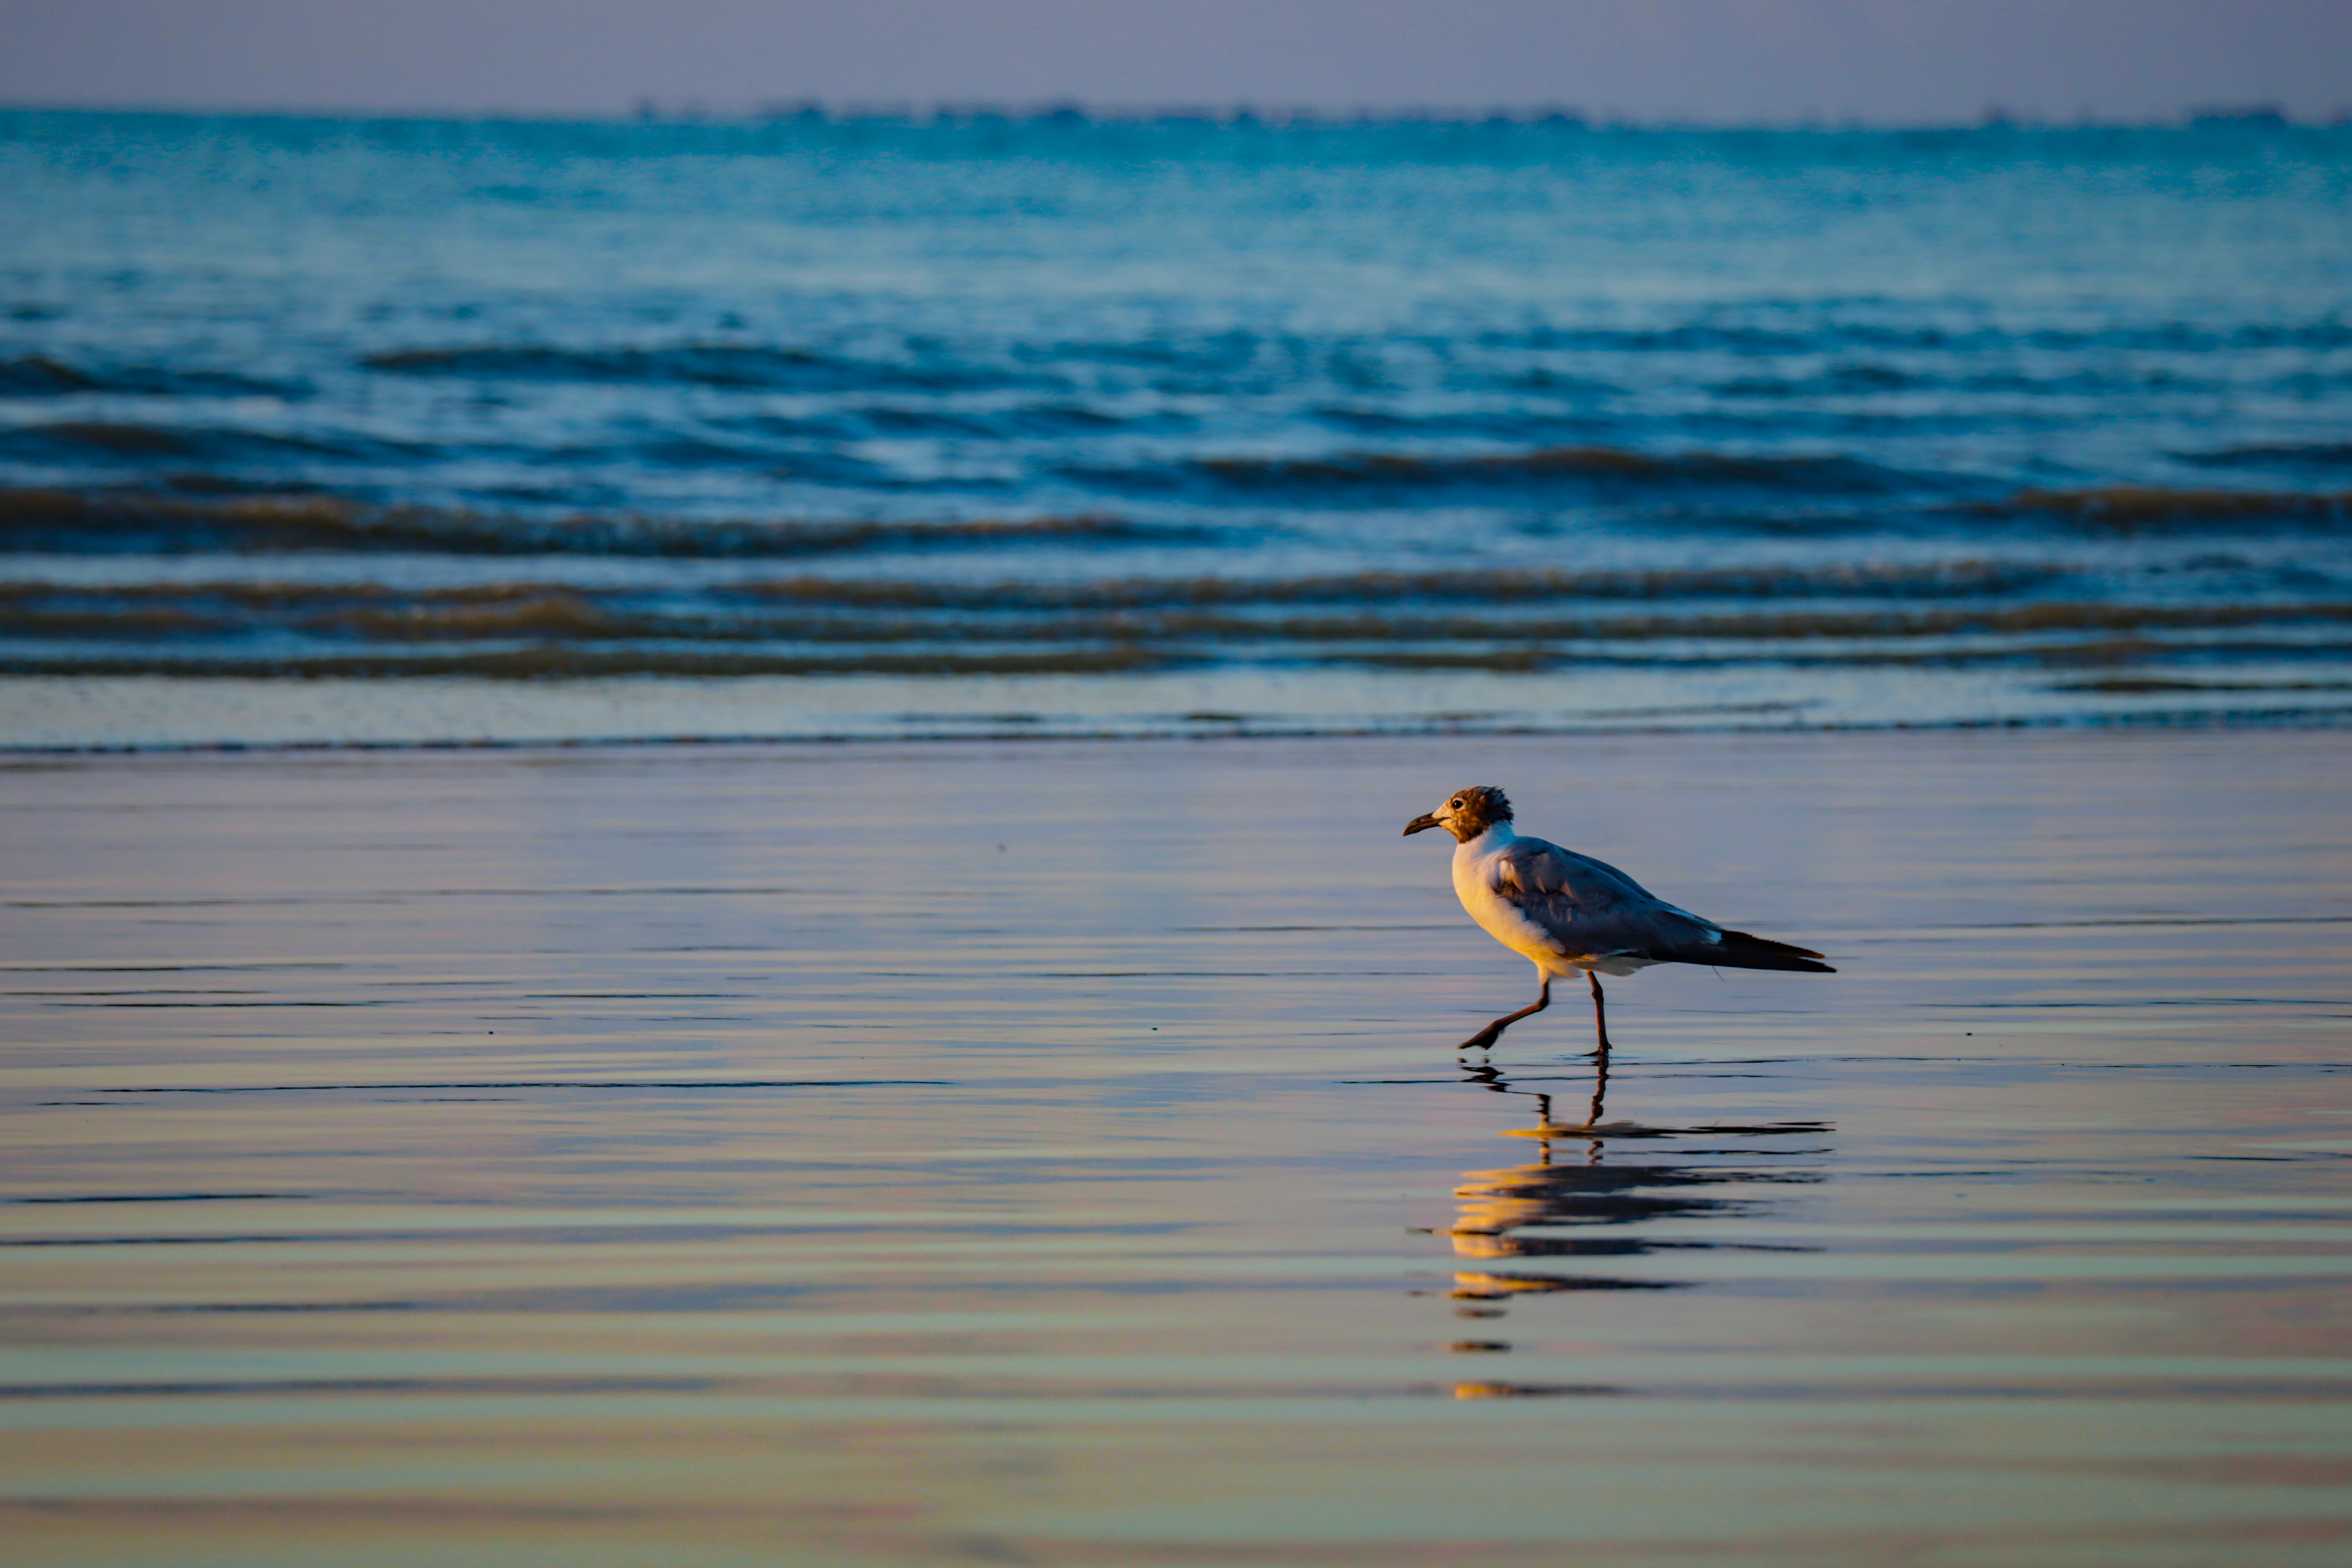
beach, shore, water, sky, outdoors, sunrise, waves, bird, azure, beak, fluid, dusk, lake, horizon, sunset, feather, afterglow, wind wave, wing, lari, calm, gull, seabird, liquid, landscape, water bird, wave, reflection, evening, coast, ocean, charadriiformes, electric blue, sand, wood, sound, dawn, wildlife, sea, shorebird, tide, vacation